Danish Maritime Accident Investigation Board

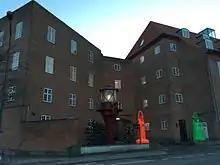
Head office

The Danish Maritime Accident Investigation Board (DMAIB) is the maritime accident investigation agency of Denmark, headquartered in Valby, Copenhagen. It is an agency of the Ministry of Business and Growth Denmark.